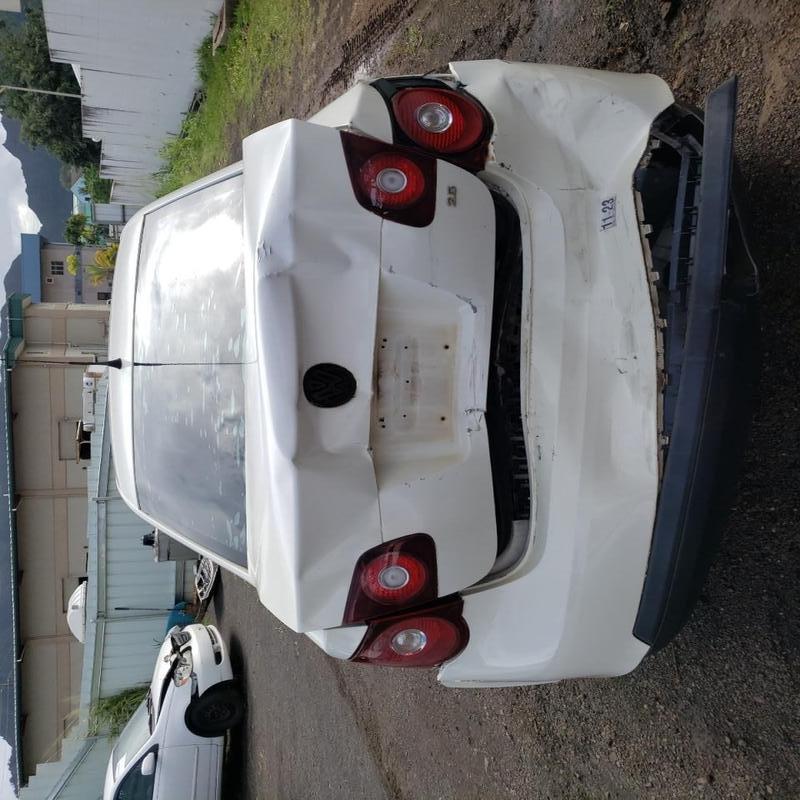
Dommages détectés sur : pare-brise arrière, malle, feu arrière droit, feu arrière gauche, pare-choc arrière, plaque d'immatriculation arrière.
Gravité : majeur